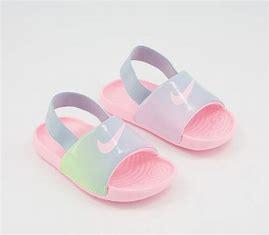
Brand: Nike
Model: Kawa